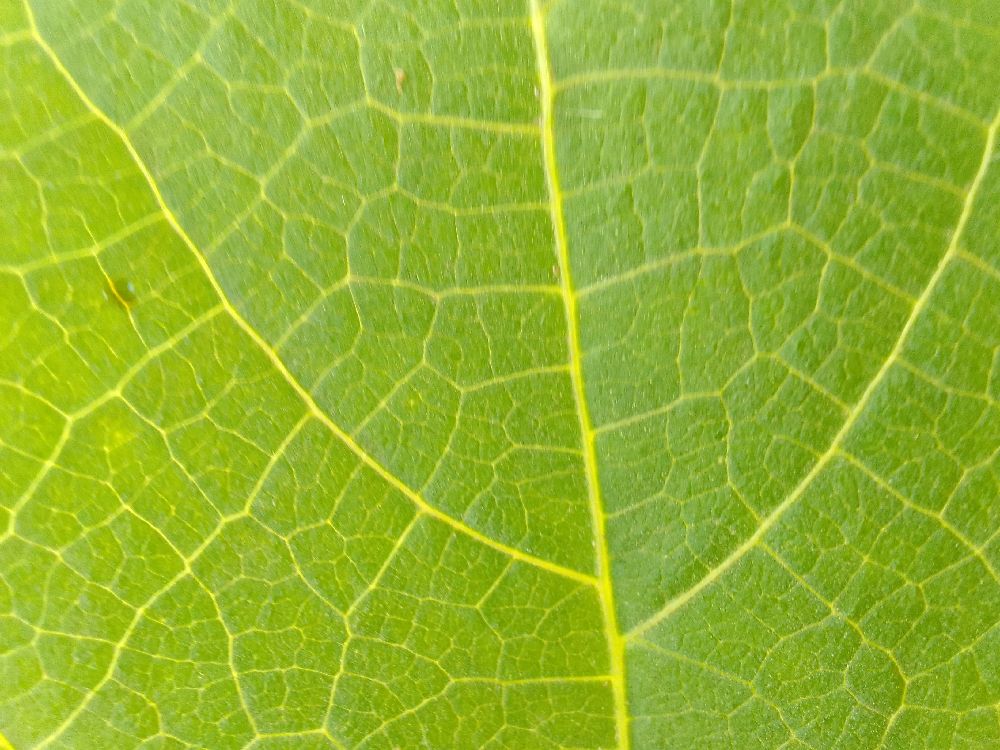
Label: healthy